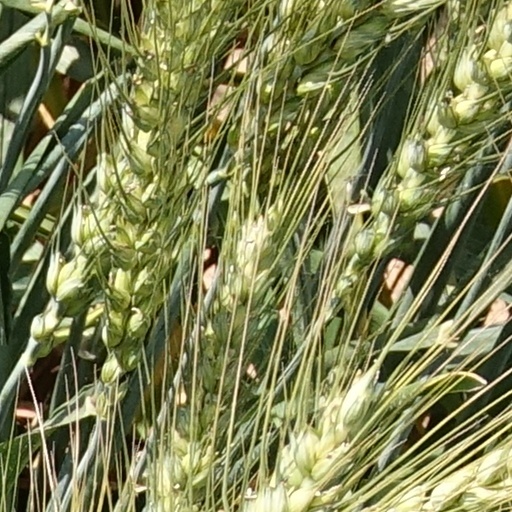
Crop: wheat